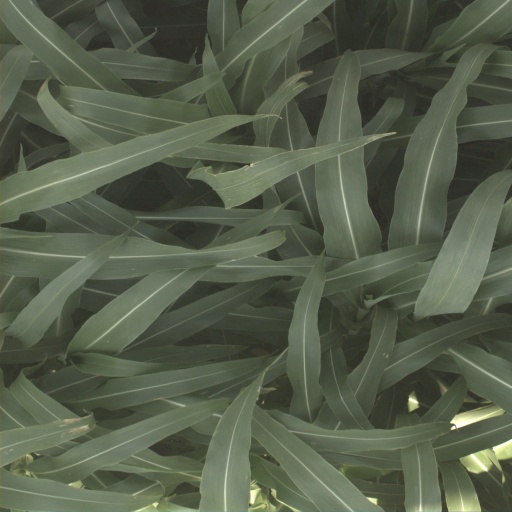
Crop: sorghum